Inverkip

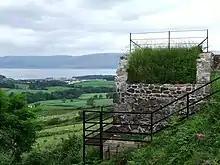
A valve house on the Cut, with Inverkip beyond.

Commissioned by Sir Michael Shaw Stewart, 5th Baronet and designed by industrialist Robert Thom of Rothesay, this grand water supply scheme in the hills behind the village was completed in 1827. It entailed the damming of Shaws Water (a small stream on the other side of the hills from Greenock) to create what is now known as Loch Thom. The Greenock Cut was also created to supply water from the loch, around the hills, to the town of Greenock for domestic and industrial purposes.